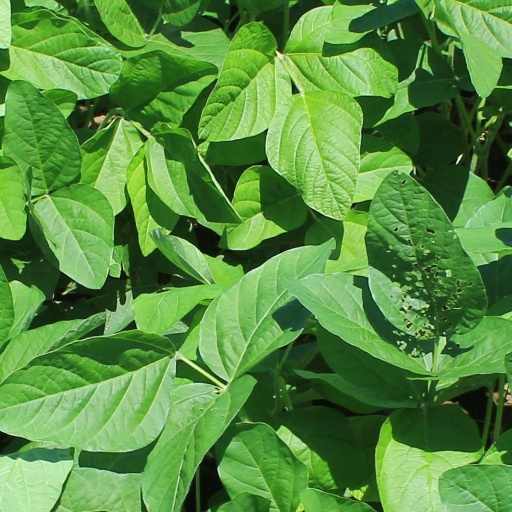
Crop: soybean